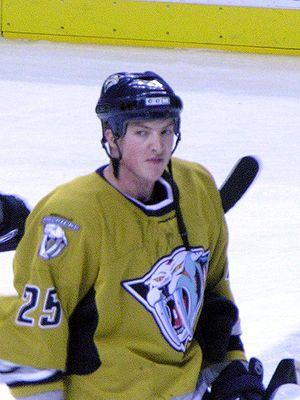
Jerred Smithson est un joueur professionnel canadien de hockey sur glace.